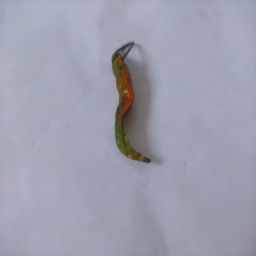
Crop: Chile Pepper
Quality: Old